Darwin, Northern Territory

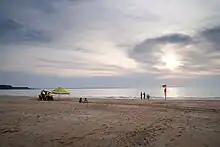
Mindil Beach

Darwin's police force are members of the Northern Territory Police, under the NT Police Darwin Metropolitan Command. The Darwin urban centre includes Darwin City and the associated suburbs from Buffalo Creek, Berrimah, and East Arm westwards, representing around 35% of the Northern Territory's population. Palmerston urban centre closely approximates the Palmerston Local Government Area, and represents approximately 13% of the Northern Territory's population.